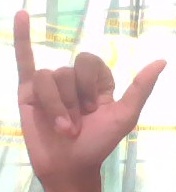
ASL sign: Y